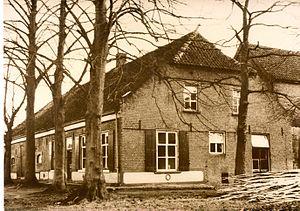
Swinkels Family Brewers est une entreprise familiale néerlandaise de Brabant-Septentrional dans le secteur de la bière et des boissons gazeuses. Elle réalise un chiffre d'affaires de plus de 897 millions d'euros par an. Swinkels Family Brewers exploite sept brasseries, dont trois aux Pays-Bas, trois en Belgique et une en Éthiopie. Basée à Lieshout, Swinkels Family Brewers exporte vers plus de 130 pays dans le monde. Avec une puissance totale de plus de huit millions d'hectolitres par an, elle est la deuxième plus grande société de brasseries aux Pays-Bas, derrière Heineken, et l'un des plus grands producteurs de malt en Europe.